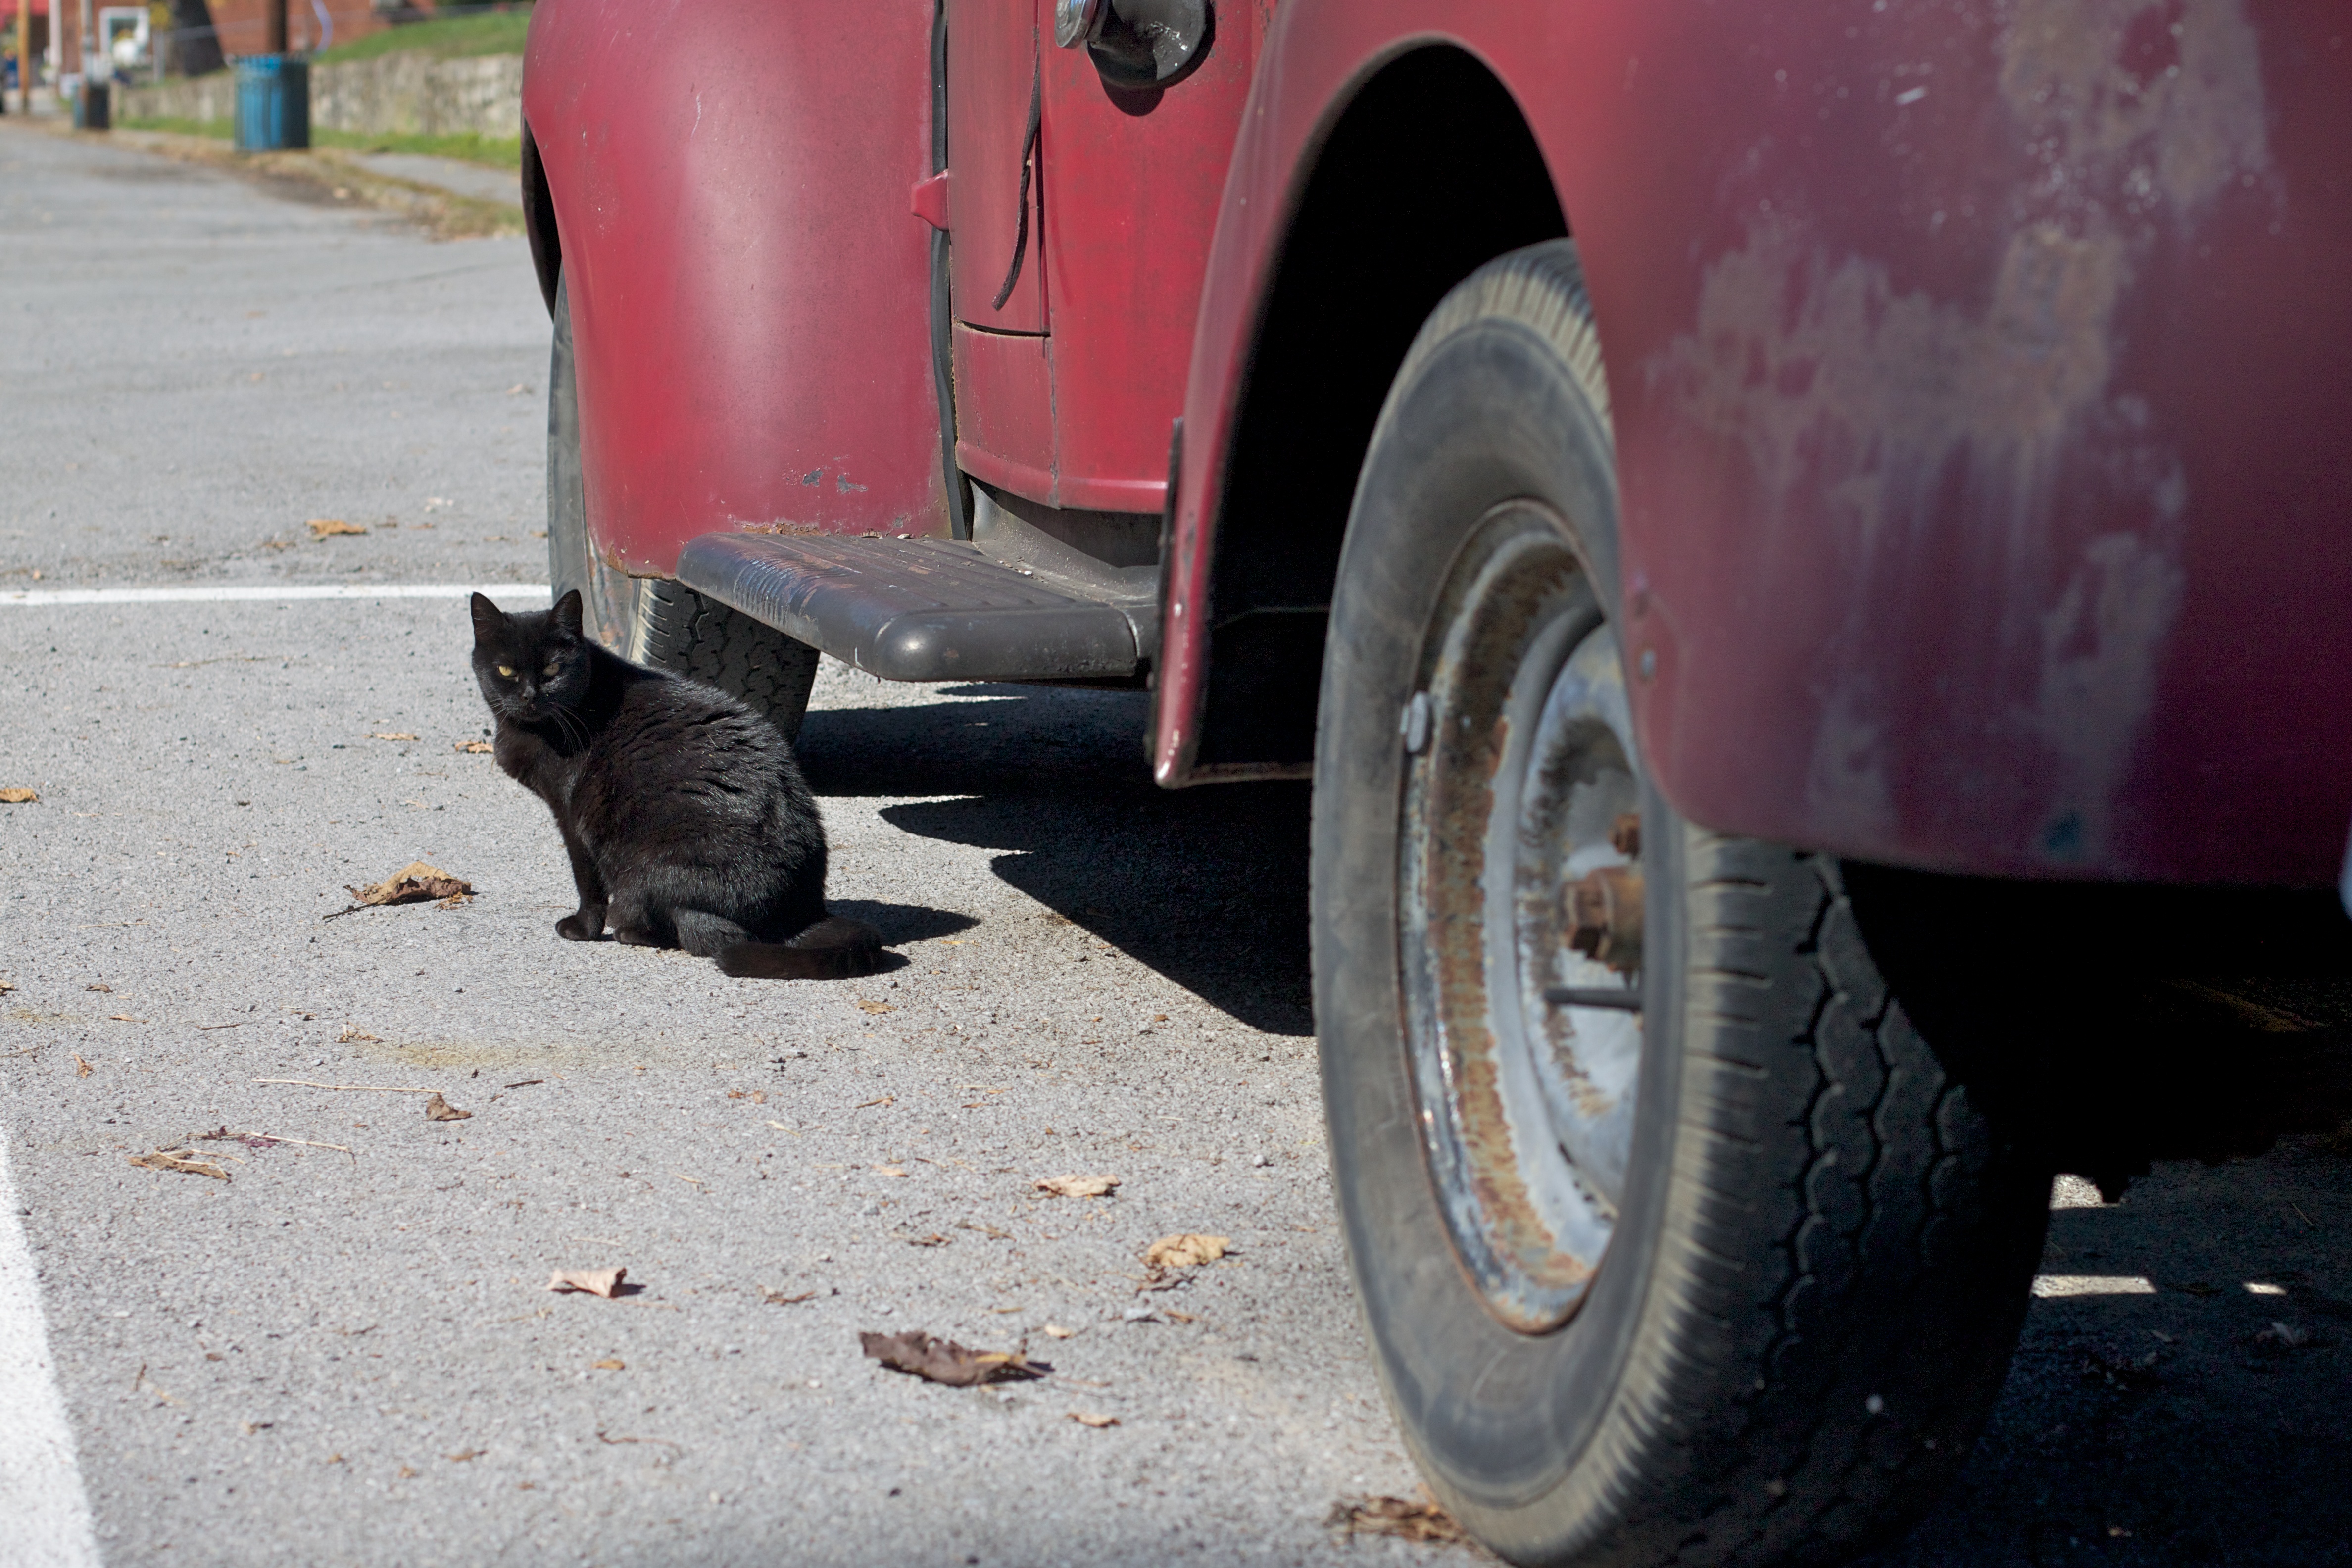
car, wheel, vehicle, cat, tire, bumper, odyssey, automobile make, automotive tire